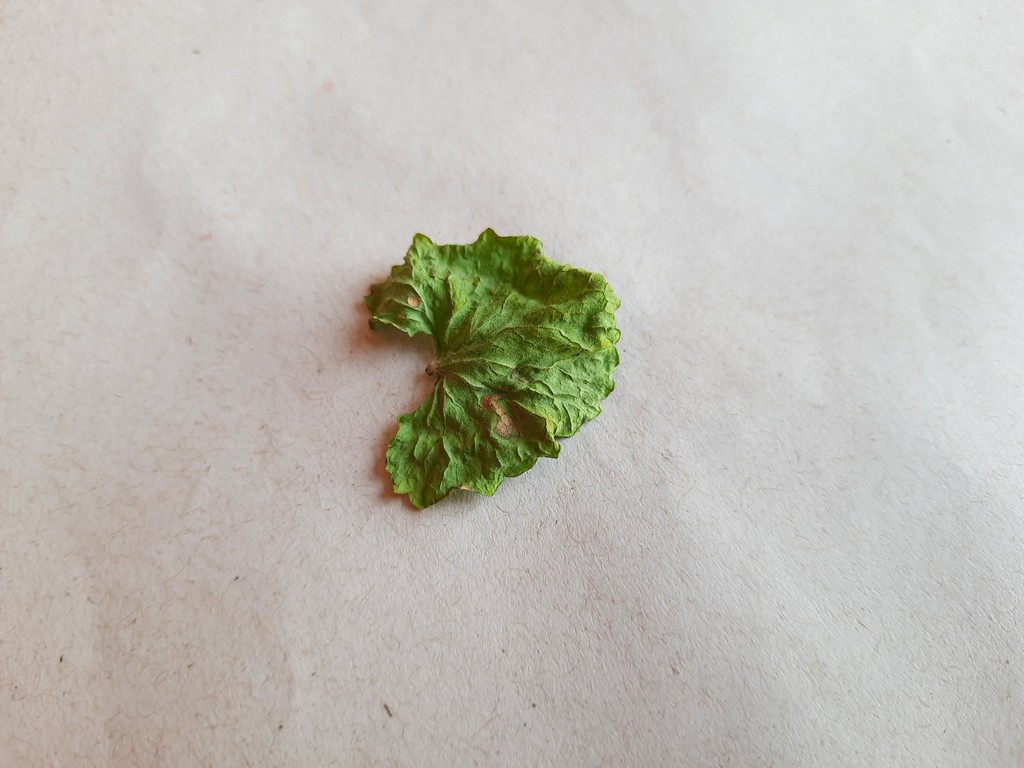
Label: Dried